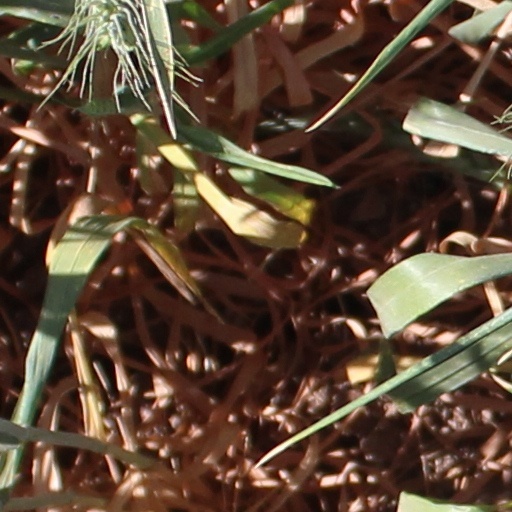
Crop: wheat